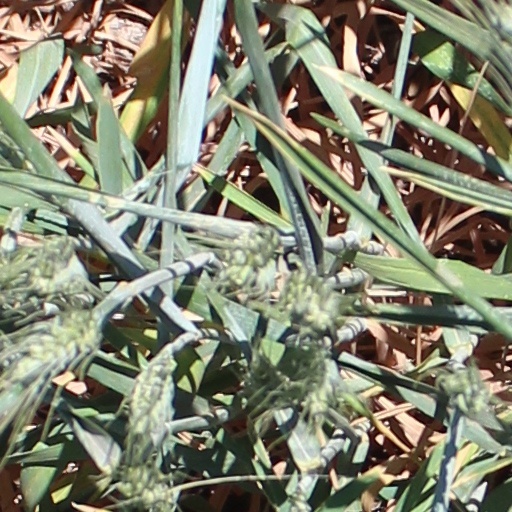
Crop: wheat